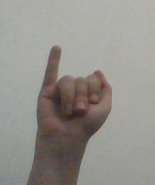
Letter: meem